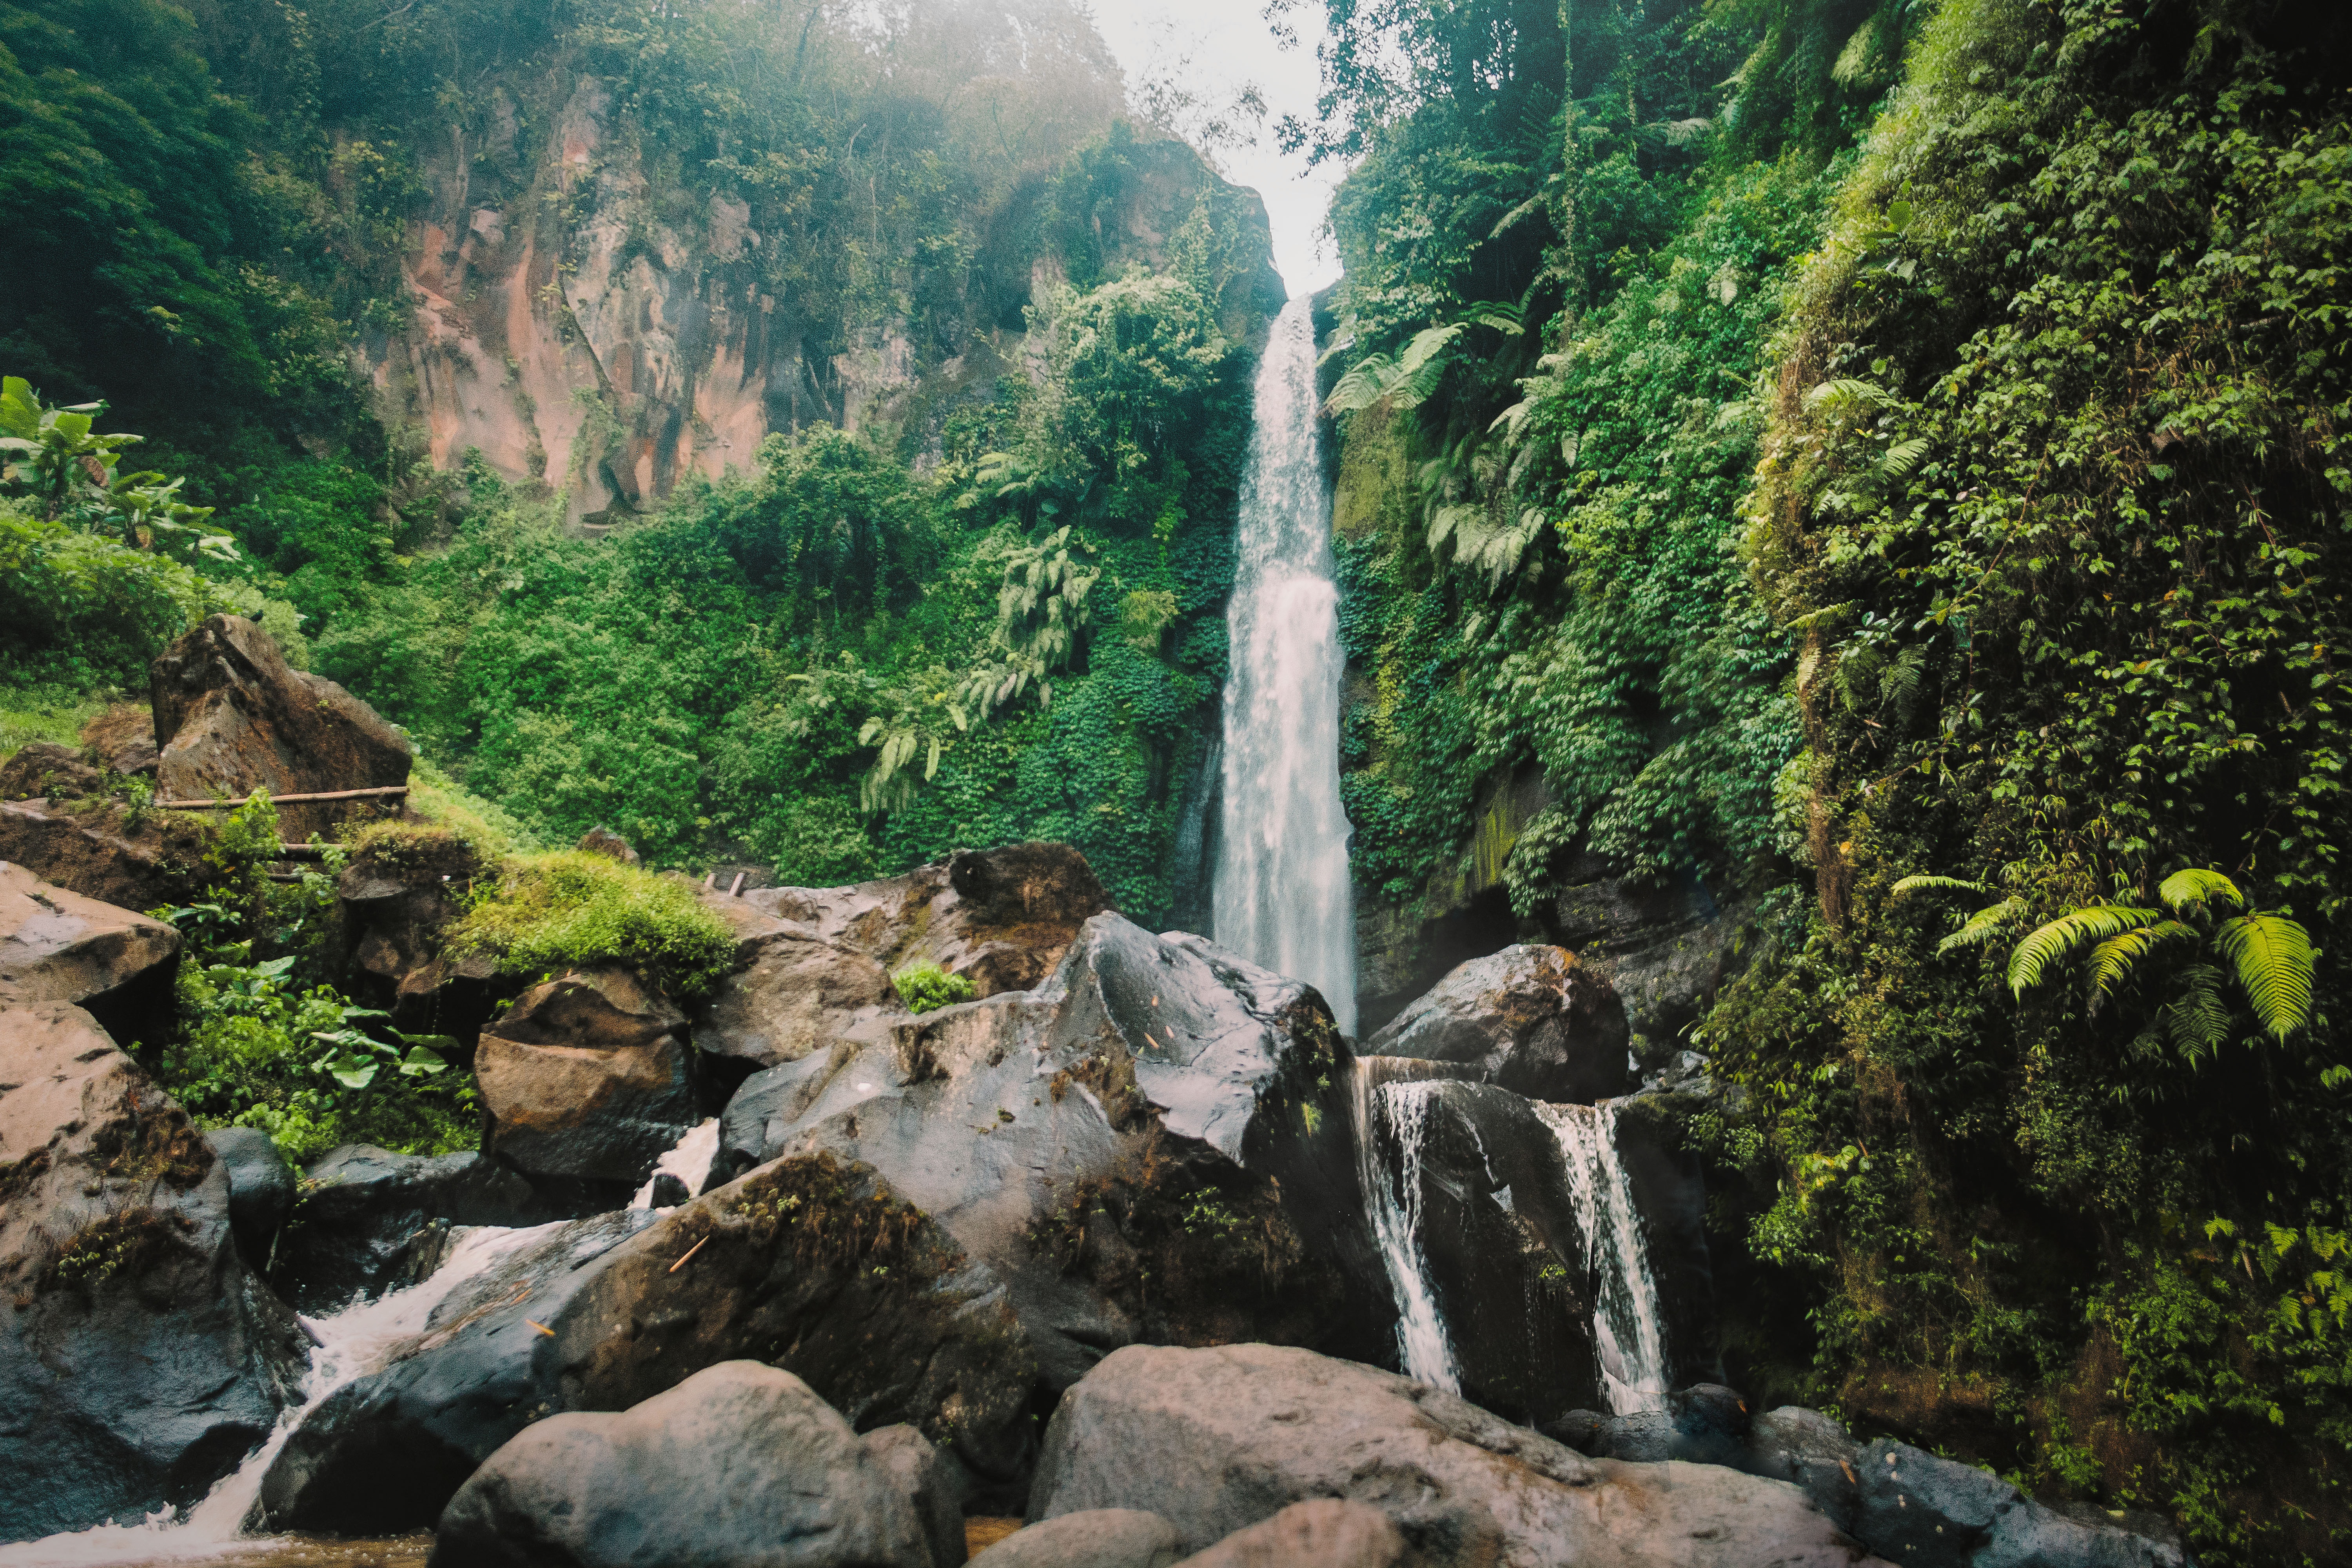
waterfall, water resources, natural landscape, nature, body of water, water, nature reserve, vegetation, watercourse, rainforest, natural environment, hill station, jungle, wilderness, tropical and subtropical coniferous forests, forest, biome, old growth forest, valdivian temperate rain forest, tree, water feature, chute, stream, national park, state park, landscape, mountain river, ravine, river, plant, wasserfall, riparian zone, rock, mountain, tourism, mount scenery, tourist attraction, formation, creek, valley, riparian forest, temperate broadleaf and mixed forest